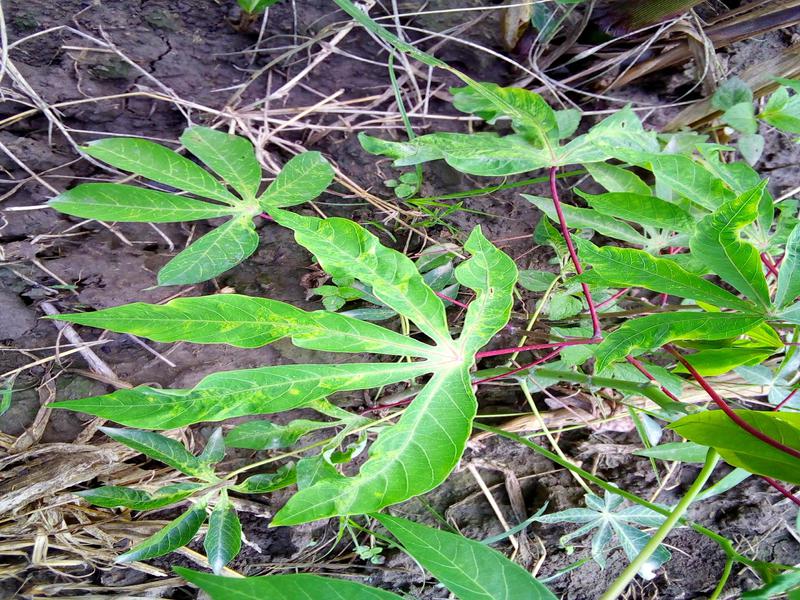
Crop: cassava
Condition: mosaic_disease